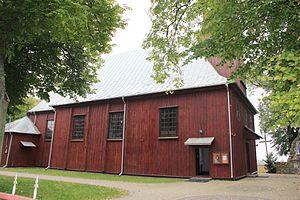
Wereszczyn est un village de la gmina d'Urszulin, du powiat de Włodawa, dans la voïvodie de Lublin, situé dans l'est de la Pologne.